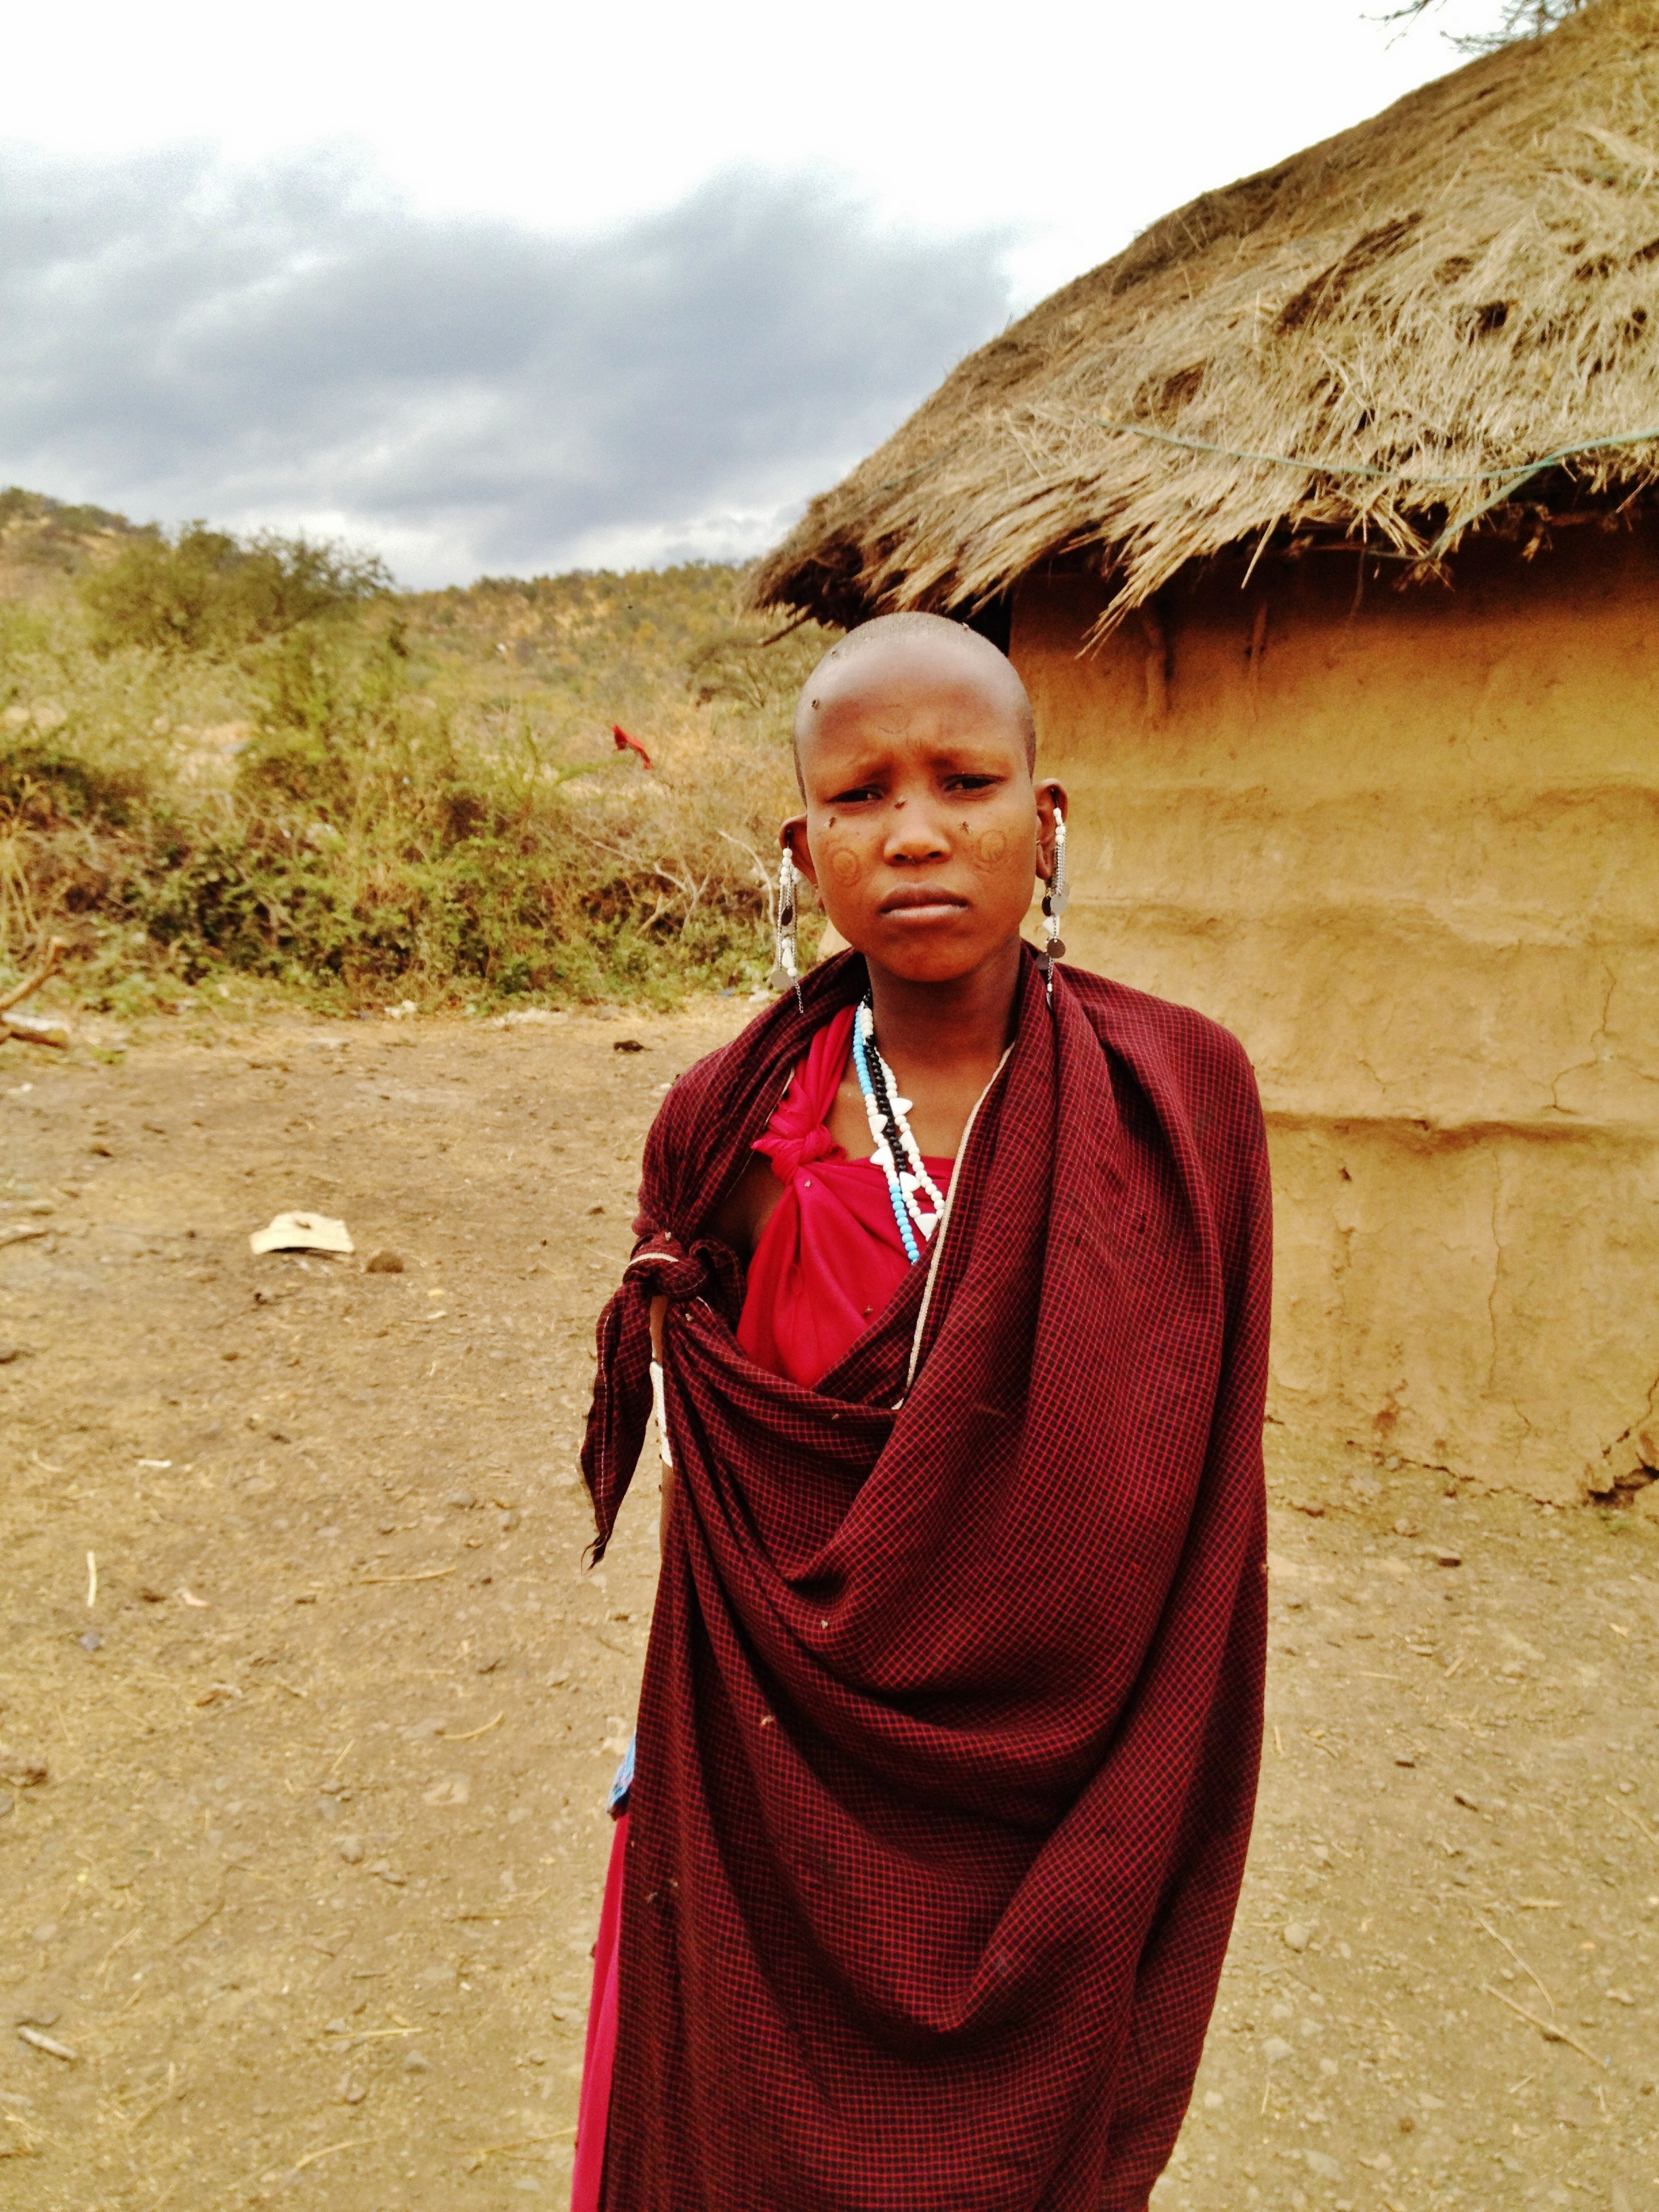
person, girl, woman, africa, monk, profession, black, temple, tanzania, tradition, massai, boma